John S. Arnick

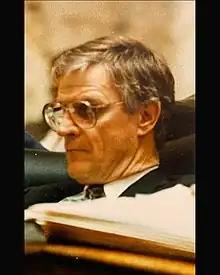

John S. Arnick (November 27, 1933 – June 13, 2006) was an American politician from Maryland and a member of the Democratic Party. He served in three separate spans of time as a member of the Maryland House of Delegates, representing Maryland's District 6 and District 7 in Baltimore County. He died in 2006 due to lung cancer.